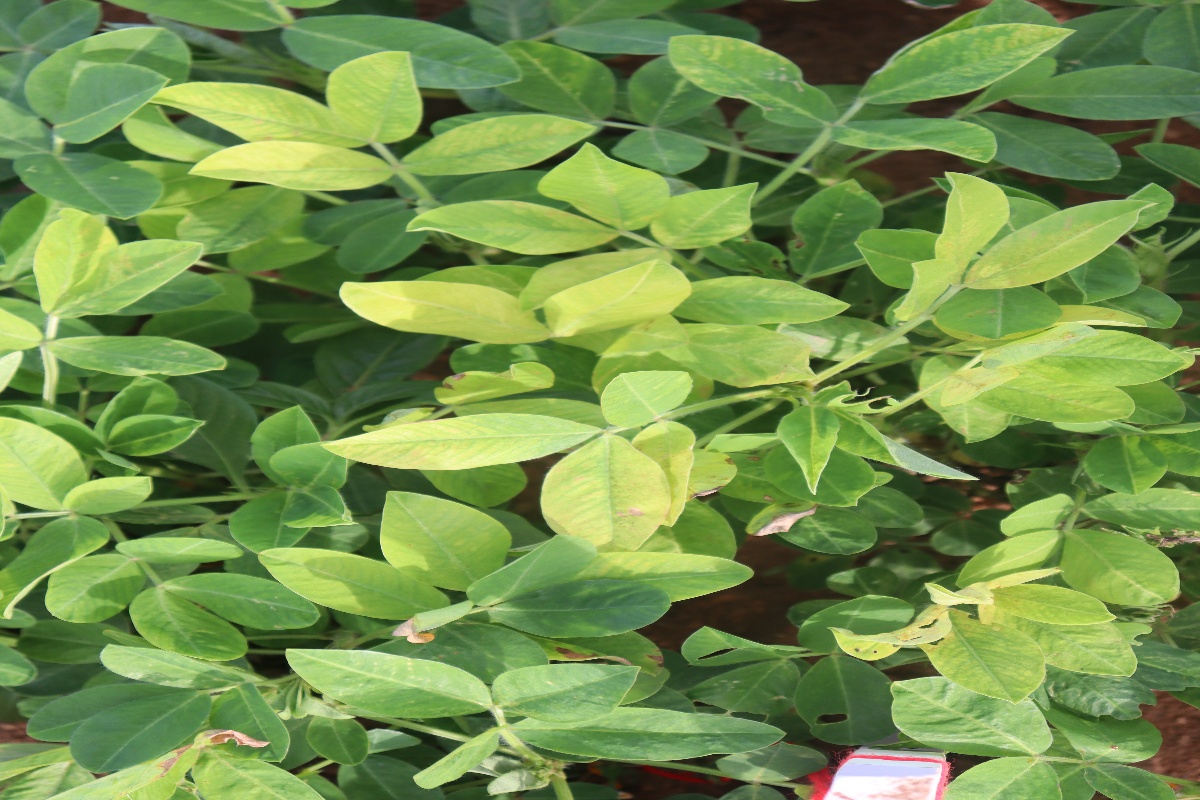
Label: early_leaf_spot